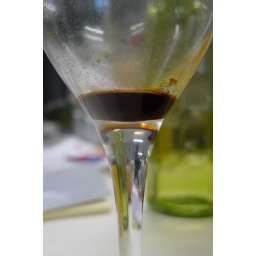
this is what happens if you leave white wine in a glass for a few months